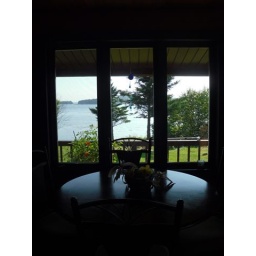
This is what you see when you walk in the back door...kitchen table and window ...Awesome view!